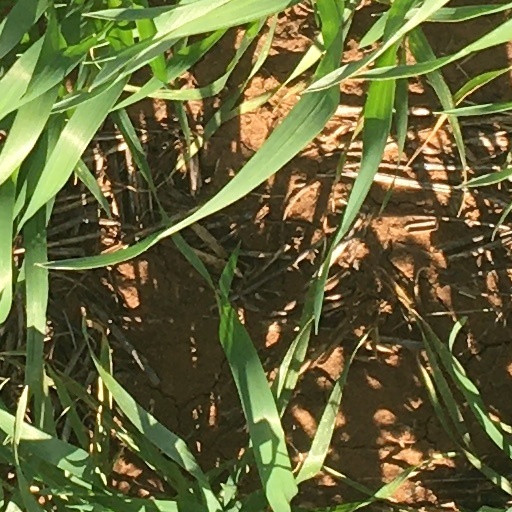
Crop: wheat